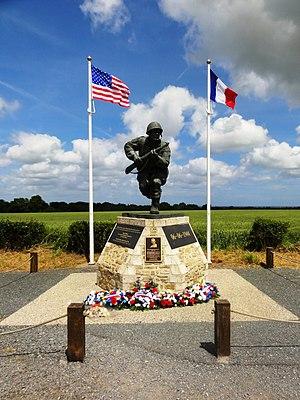
Richard Davis Winters dit Dick Winters est un officier de l'US Army et un vétéran de la Seconde Guerre mondiale. Durant ce conflit, il commande la Easy Company du 506ᵉ régiment d'infanterie parachutée de la 101ᵉ division aéroportée.